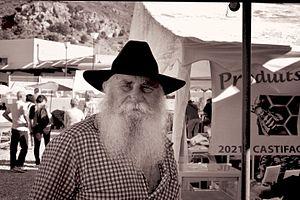
Omessa est une commune française située dans la circonscription départementale de la Haute-Corse et le territoire de la collectivité de Corse. Le village appartient à la piève de Talcini.